Market Street Historic District (Corning, New York)

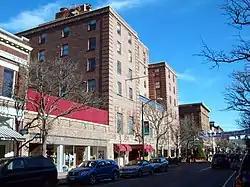
Market Street Historic District, November 2010

Market Street Historic District is a historic district located at Corning in Steuben County, New York.